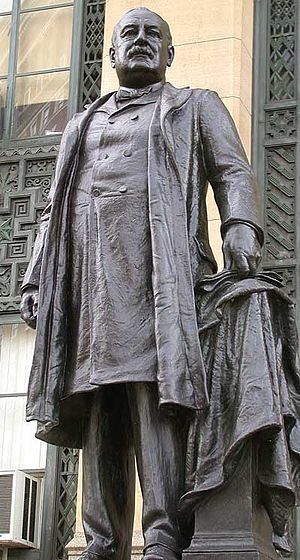
Grover Cleveland / Politisk karriere i New York / New Yorks guvernør
Statue af Grover Cleveland udenfor rådhuset i Buffalo, New York
Stephen Grover Cleveland var både den 22. og 24. amerikanske præsident. Cleveland er den eneste præsident, der har siddet i to adskilte perioder. Han opnåede det største samlede stemmeantal i tre præsidentvalg – i 1884, 1888 og 1892, men blev ikke valgt i 1888 på grund af for få valgmandsstemmer. Han var den eneste Demokrat, der opnåede valg til præsident i den republikansk-dominerede æra fra 1860 til 1912. Clevelands beundrere har rost ham for hans ærlighed, uafhængighed, integritet og hans arbejde for principperne inden for klassisk liberalisme. Som leder af Bourbondemokraterne var han modstander af imperialisme, skatter, subsidier og inflationspolitik, men som reformator arbejdede han også mod korruption og vennetjenester.